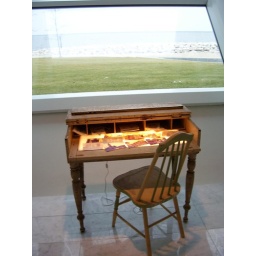
Madelaine McGrath's installation.... pics and drawings of milwaukee cast in soap and placed on a light box antique desk